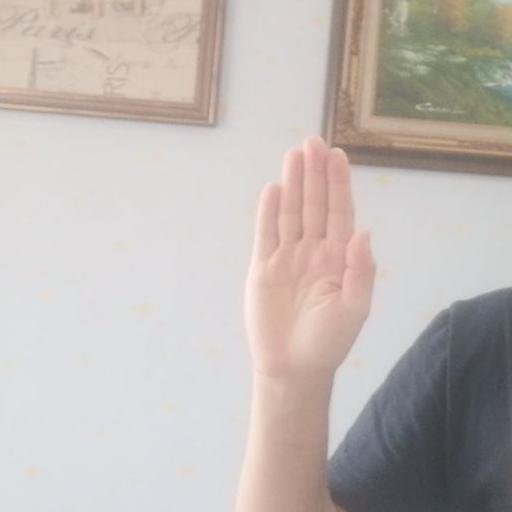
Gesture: stop